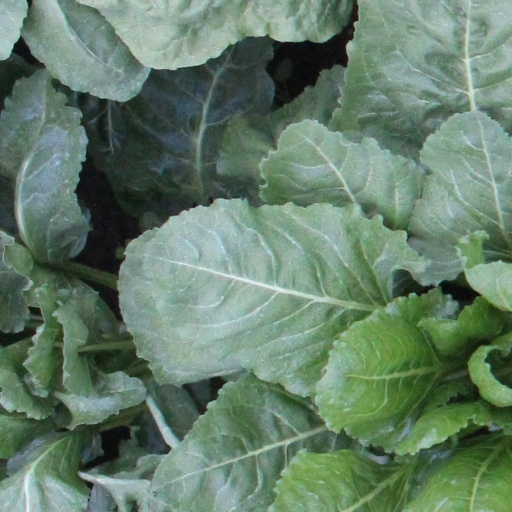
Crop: sugar beet